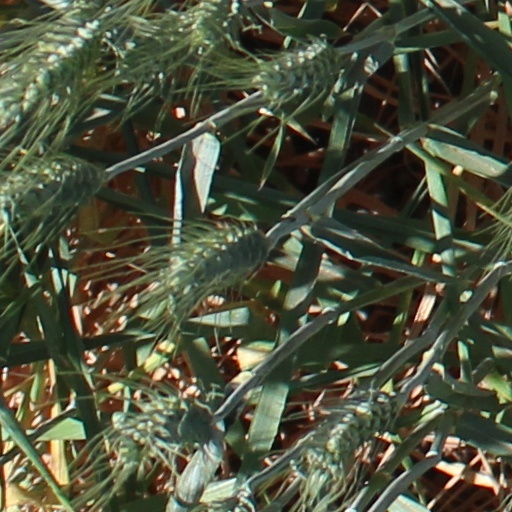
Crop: wheat